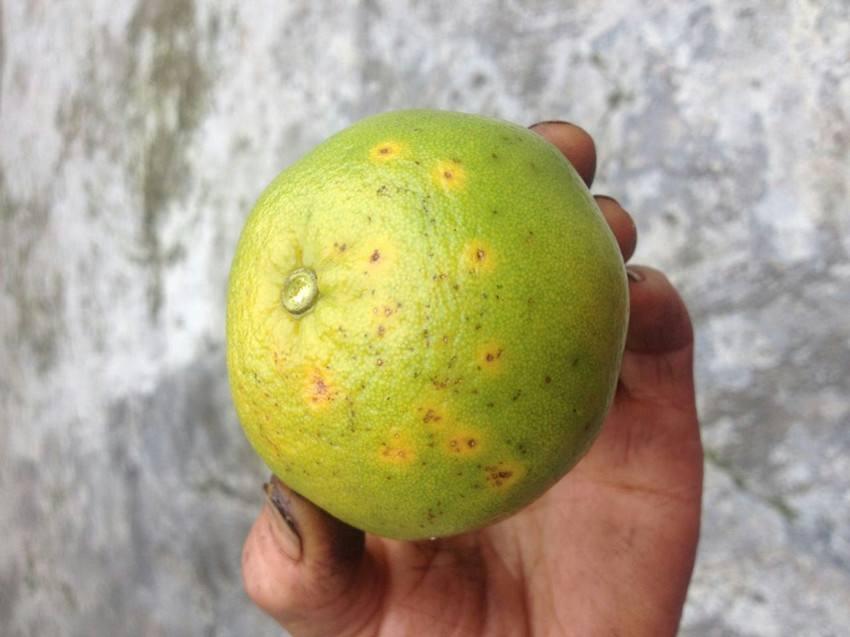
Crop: unknown
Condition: citrus_canker